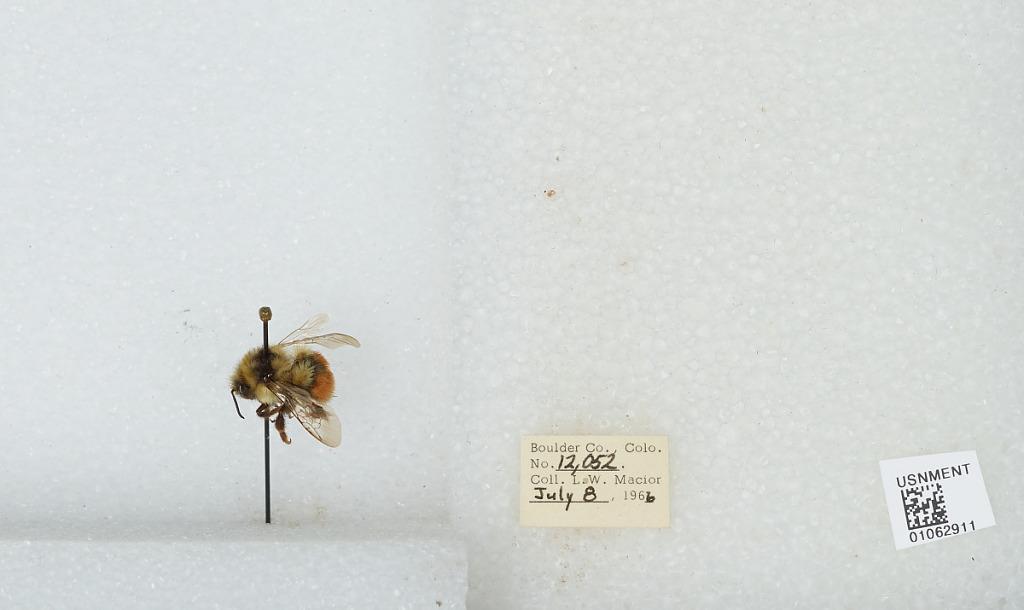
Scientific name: Bombus (Pyrobombus) bifarius Cresson
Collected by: L. Macior
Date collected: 1966-7-8
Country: United States
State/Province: Colorado
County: Boulder
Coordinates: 40.0017, -105.308